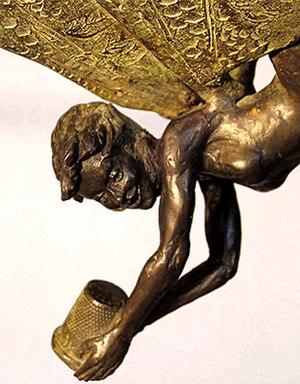
La Fée Clochette est un personnage créé par J. M. Barrie en 1904 dans sa pièce de théâtre Peter Pan sous le nom de Tinker Bell, traduit en France par Tinn-Tamm. Elle apparaît également dans les nombreuses œuvres adaptées ou dérivées de la pièce de Barrie.